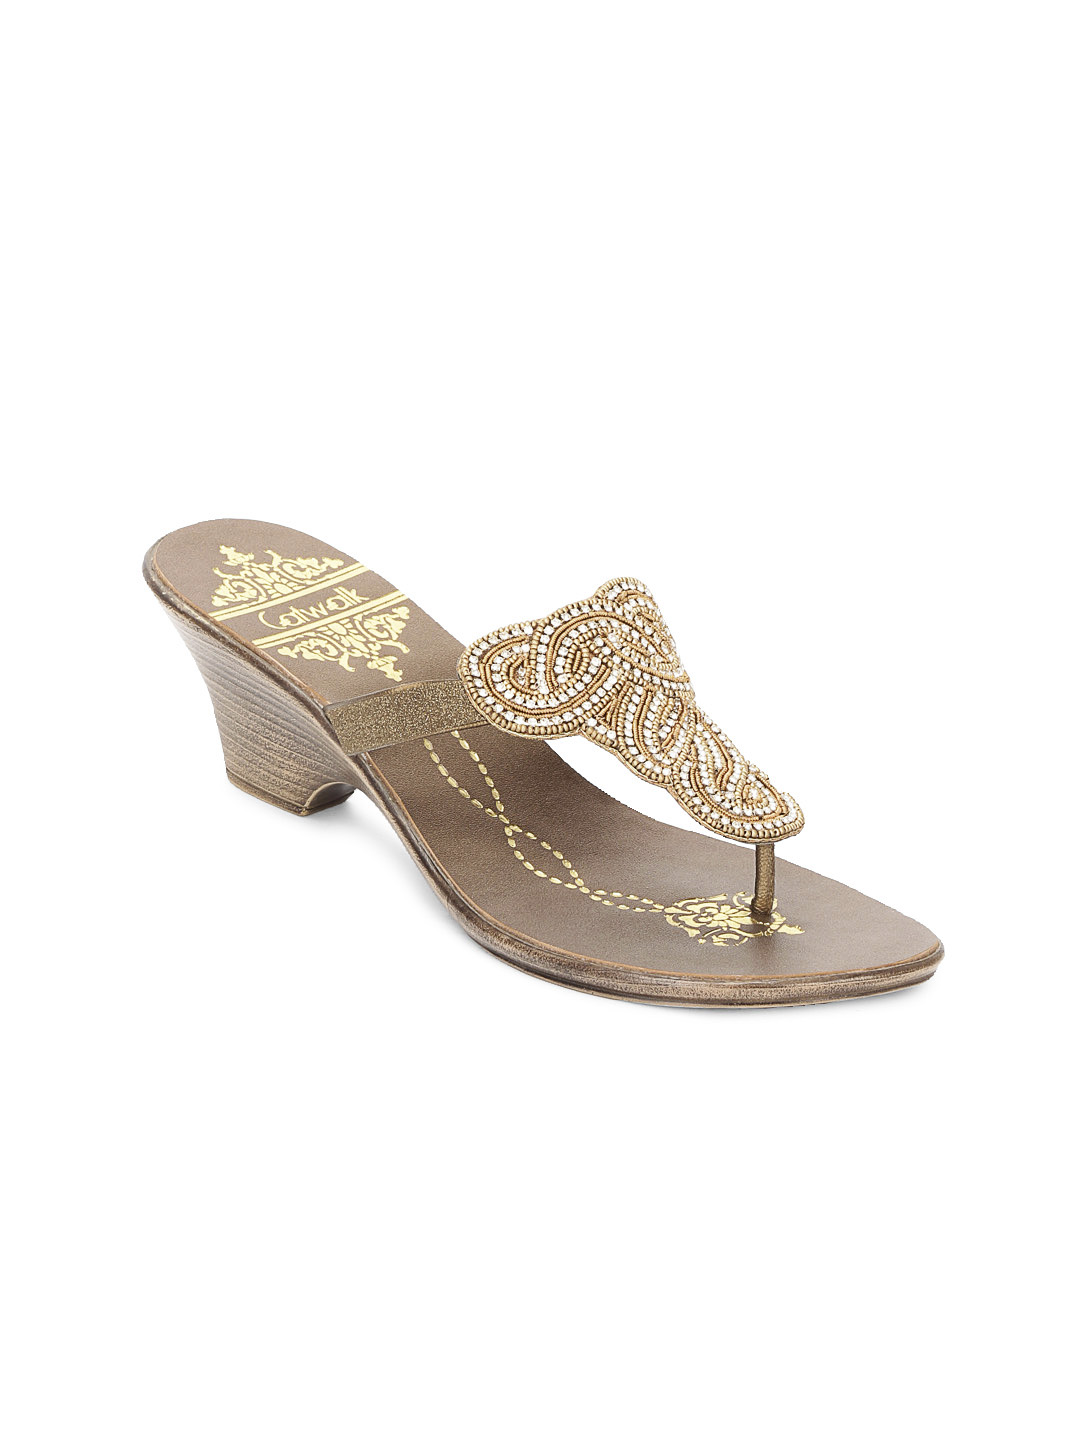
Catwalk Women Bronze Heels
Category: Footwear / Shoes / Heels
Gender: Women
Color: Bronze
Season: Winter 2012
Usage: Casual